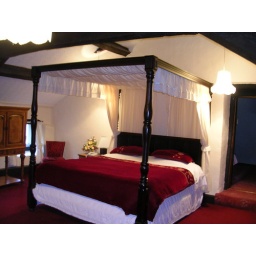
another 4 poster bed in red velvet